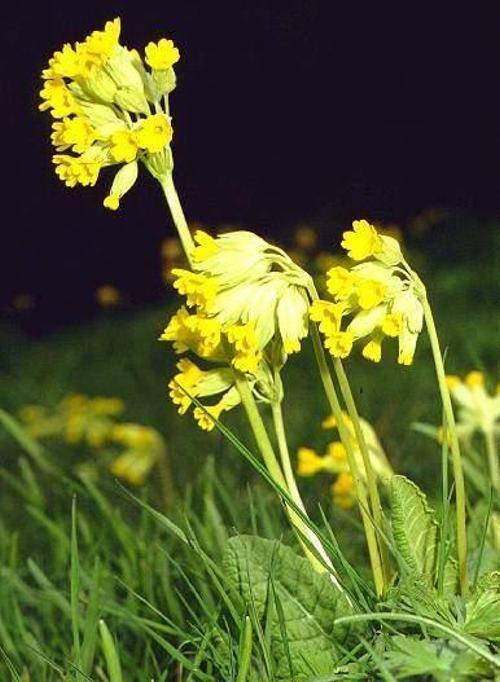
Flower: Cowslip